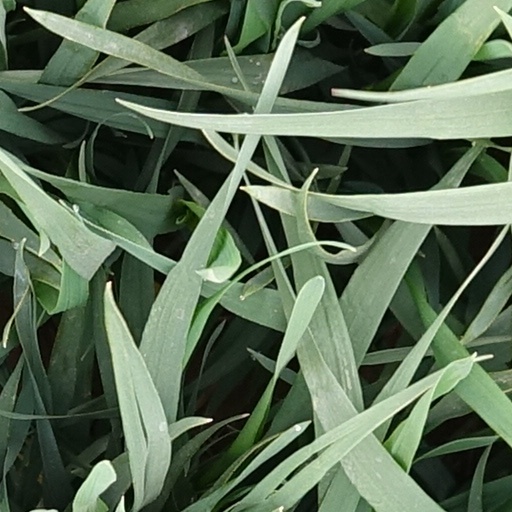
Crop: wheat